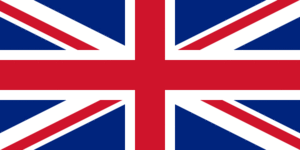
Charlottetown est une ville canadienne, capitale de la province de l'Île-du-Prince-Édouard ; elle est également la plus grande ville de l'île et le chef-lieu du comté de Queens. La ville est nommée en l'honneur de la reine Charlotte, consort du roi George III. Charlottetown est constituée en village en 1855 et désignée comme une ville en 1885. Charlottetown est l'hôte de ce qui est maintenant appelé la Conférence de Charlottetown en 1864, la première étape du processus menant à la Confédération canadienne. Pour cela, la ville adopte la devise Cunabula Foederis, « Berceau de la Confédération ». En 1995 la ville fusionne avec les communautés de Sherwood, Parkdale, Hillsborough Park, West Royalty et East Royalty. Charlottetown comptait 34 562 habitants en 2011 et sa région métropolitaine 64 487, soit un peu moins de la moitié de la population de la province, qui s'élève à 140 204 personnes.